Tryfon Tzanetis

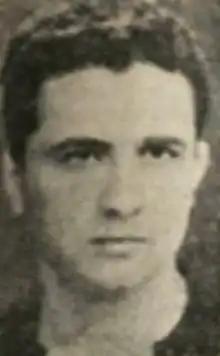
Tryfon Tzanetis

Tryfon Tzanetis was a Greek footballer and a later manager. He was best known as a great figure for AEK Athens during the 30's and 40's, partnering Kleanthis Maropoulos in AEK's front line. Tzanetis also contributed to AEK by coaching the club during the 50's and 60's.